2,4 Dienoyl-CoA reductase

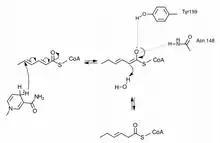
Proposed mechanism of 2,4-Trans dienoyl-CoA reduction by NADPH in mammalian DECR. The mechanism proceeds stepwise through an enolate intermediate.

Eukaryotic DECR exists in both the mitochondria (mDECR) and the peroxisome (pDECR, coded by gene DECR2). The enzymes from each organelle are homologous and part of the short-chain dehydrogenase/reductase SDR super-family. mDECR is 124 kDa consisting of 335 amino acids before post-translational modification. The secondary structure shares many of the motifs of SDR, including a Rossmann fold for strong NADPH binding. The protein exists as a homotetramer in physiological environment, but has been shown to also form monomers and dimers in solution.